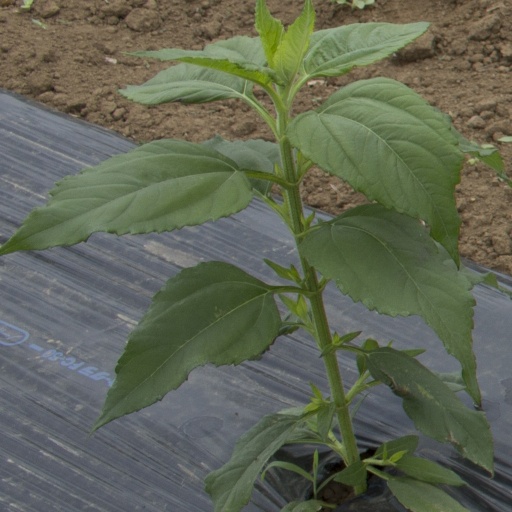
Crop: Jerusalem artichoke